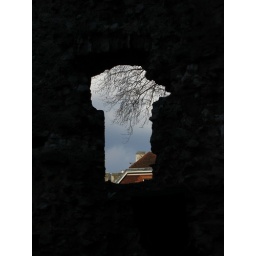
A window in a wall of the Tower of London, London